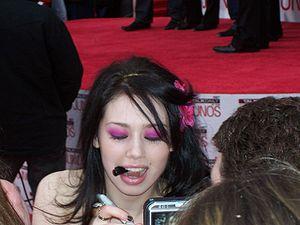
Skye Sweetnam, née Skye Alexandra Sweetnam le 5 mai, 1988 à Bolton en Ontario au Canada est une chanteuse de pop punk canadienne.